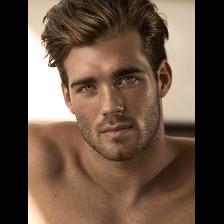
Label: Human